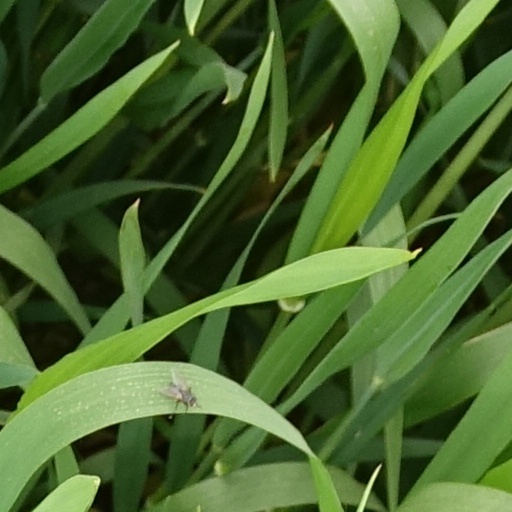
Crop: wheat